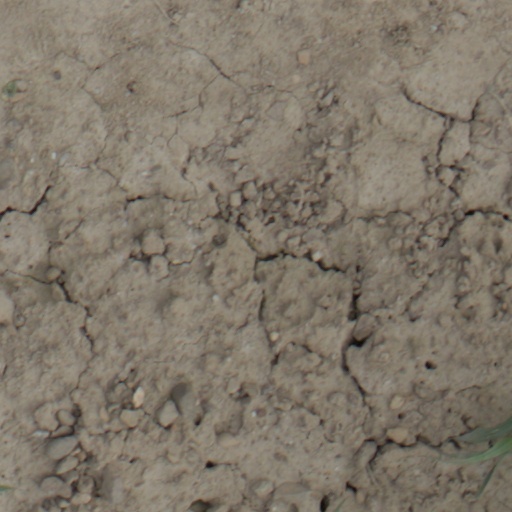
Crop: wheat